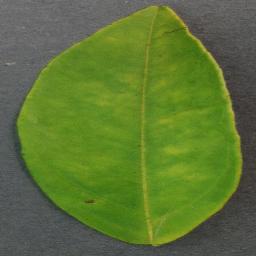
Label: Orange___Haunglongbing_(Citrus_greening)